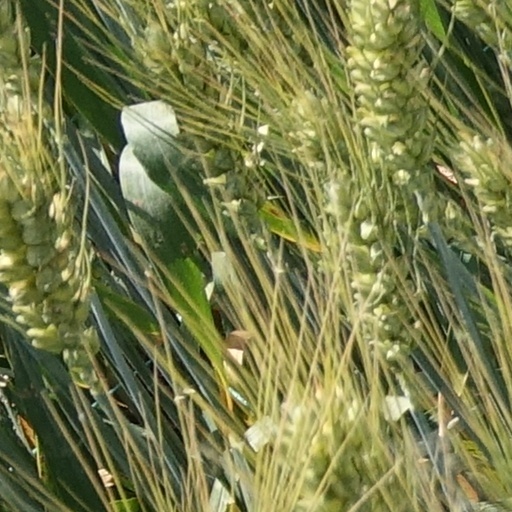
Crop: wheat